Child labour in India

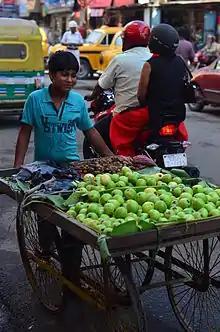
A young fruit seller in the streets of Kolkata

The presence of a large number of child labourers is regarded as a serious issue in terms of economic welfare. Children who work fail to get necessary education. They do not get the opportunity to develop physically, intellectually, emotionally and psychologically. In terms of the physical condition of children, children are not ready for long monotonous work because they become exhausted more quickly than adults. This reduces their physical conditions and makes the children more vulnerable to disease.